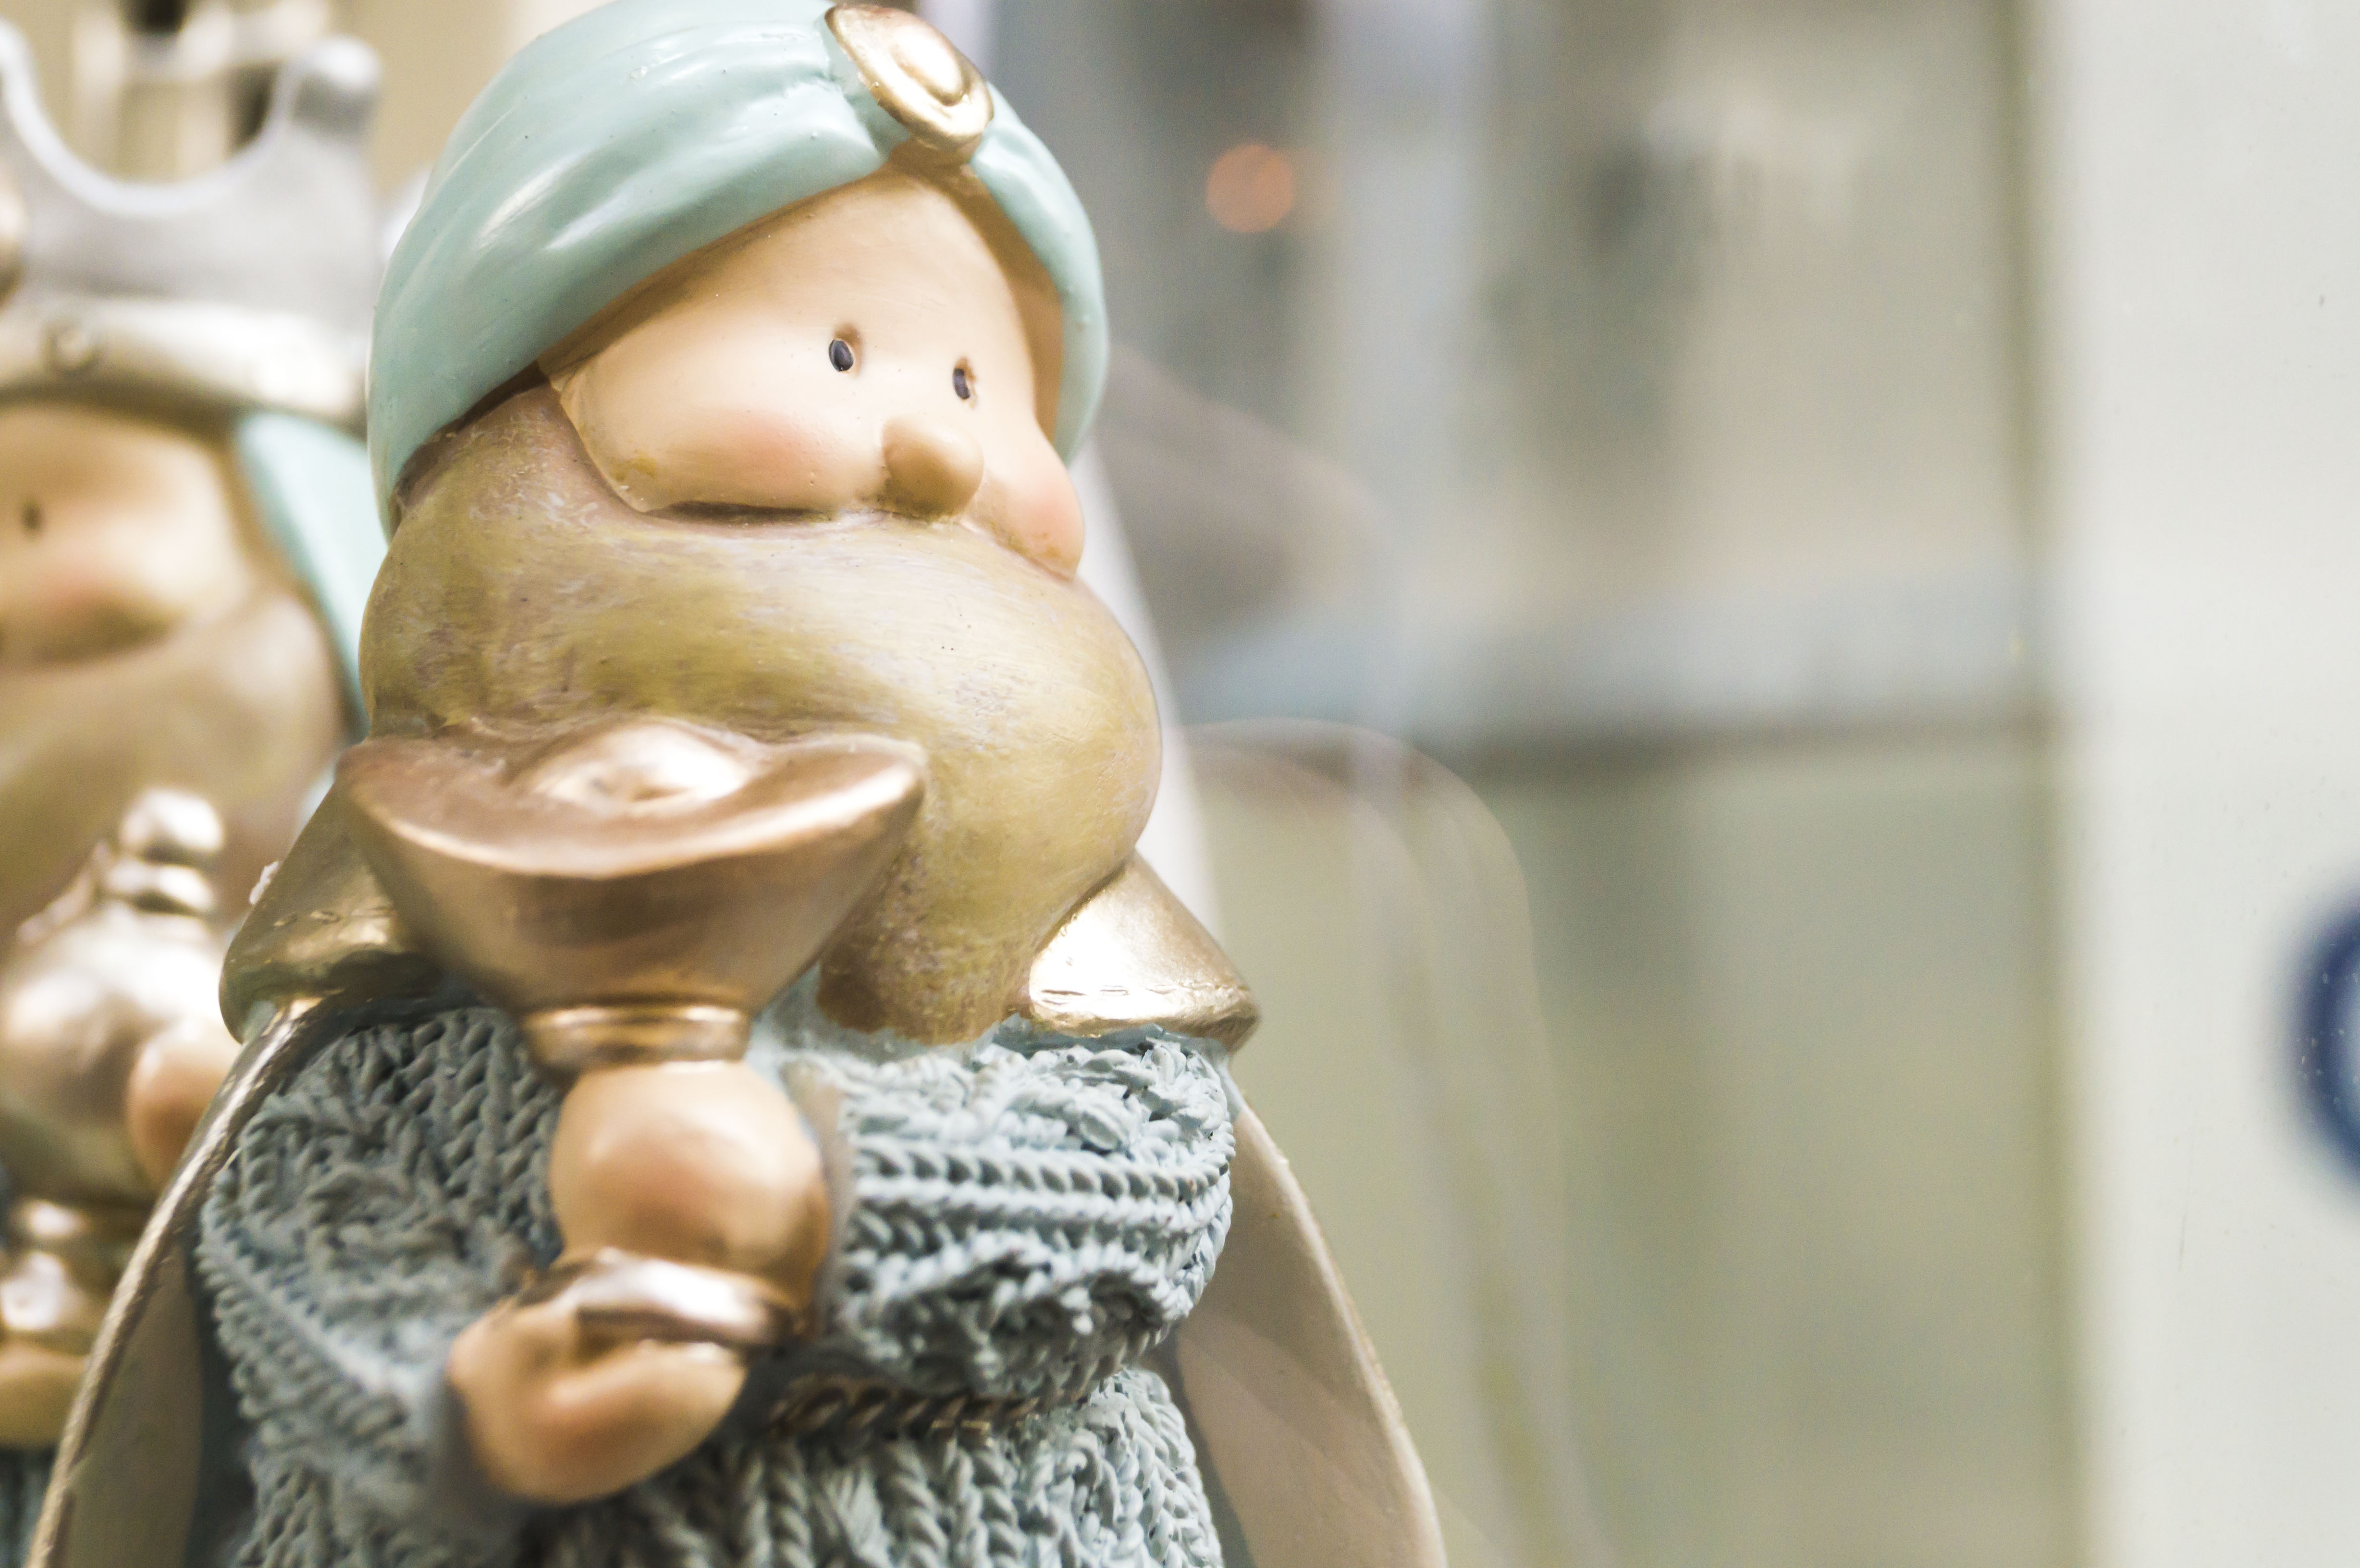
monument, statue, child, christmas, toy, doll, kids, art, king, head, crib, handicraft, magi